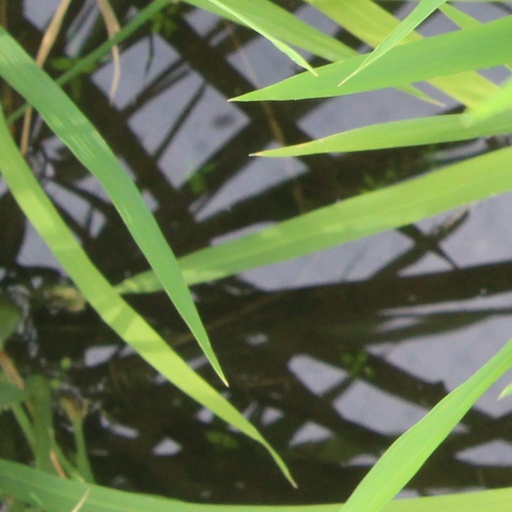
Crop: rice